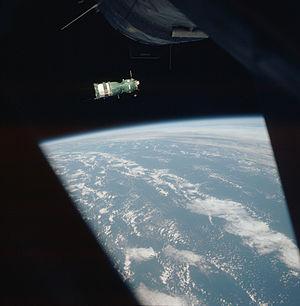
Un vol orbital est un vol spatial où l'engin est placé en orbite autour d'un astre, ce qui signifie qu'il décrit une trajectoire circulaire autour de celui-ci sous l'effet de la gravitation.